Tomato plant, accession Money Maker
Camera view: vertical (180 deg); turntable rotation: 120 degrees
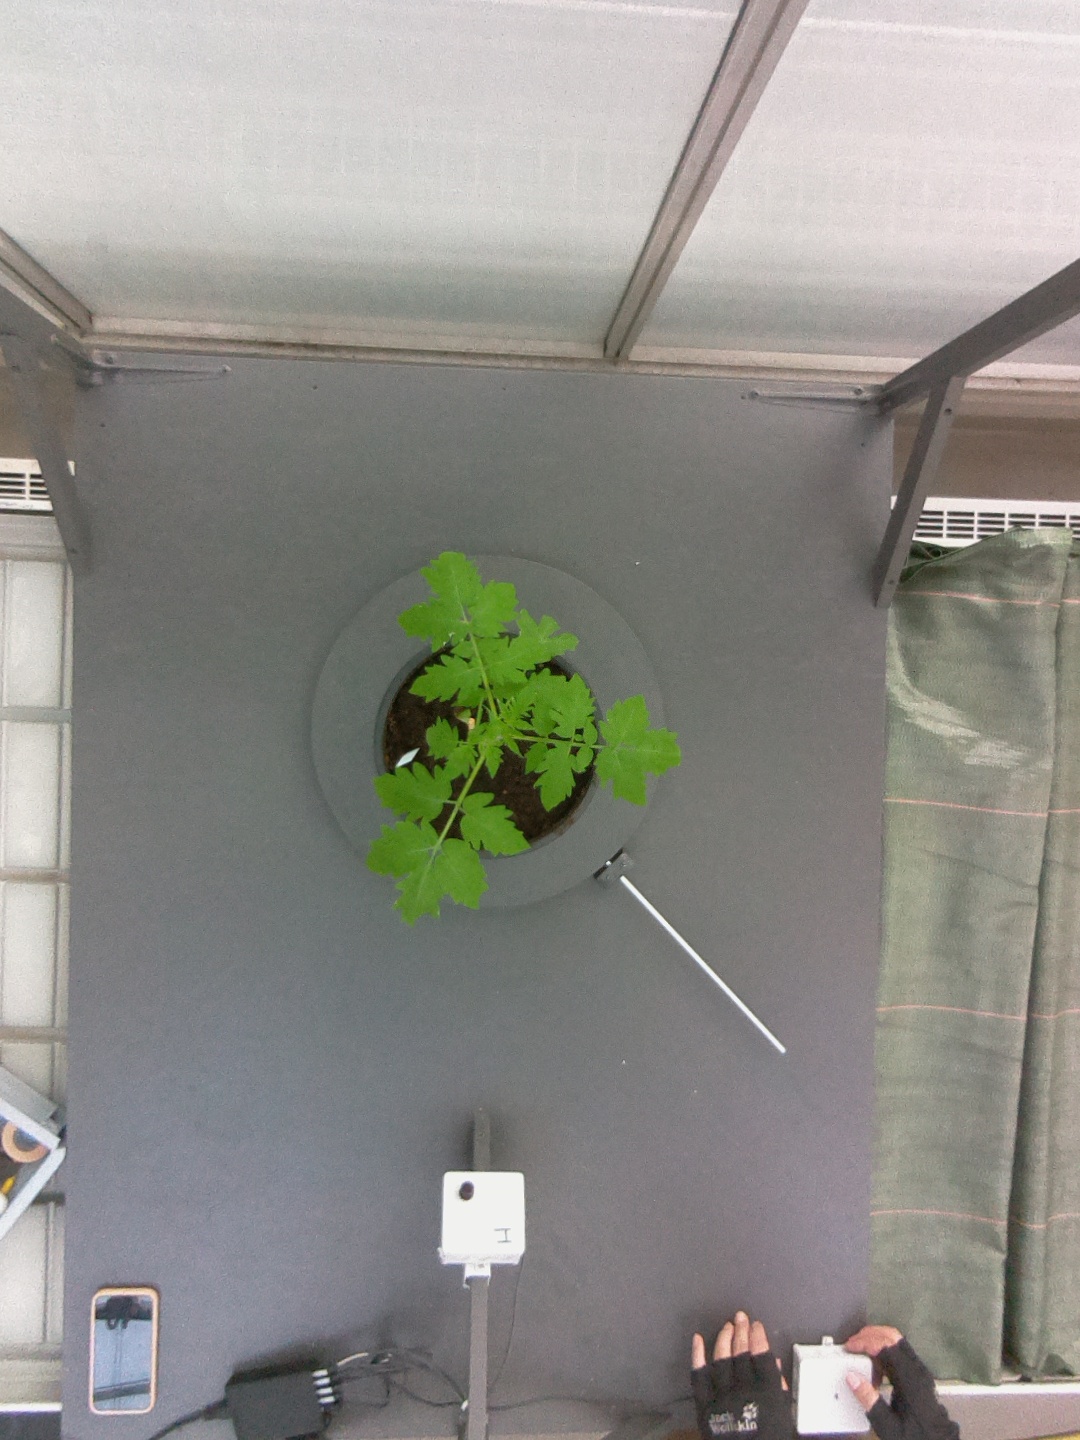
BBCH growth stage 13: 6 of true leaves visible